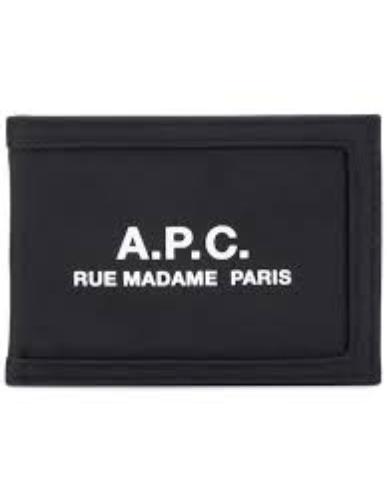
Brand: A.P.C
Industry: Clothes